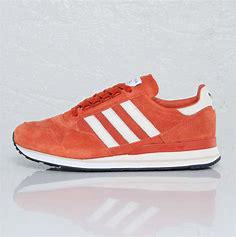
Brand: Adidas
Model: ZX 500